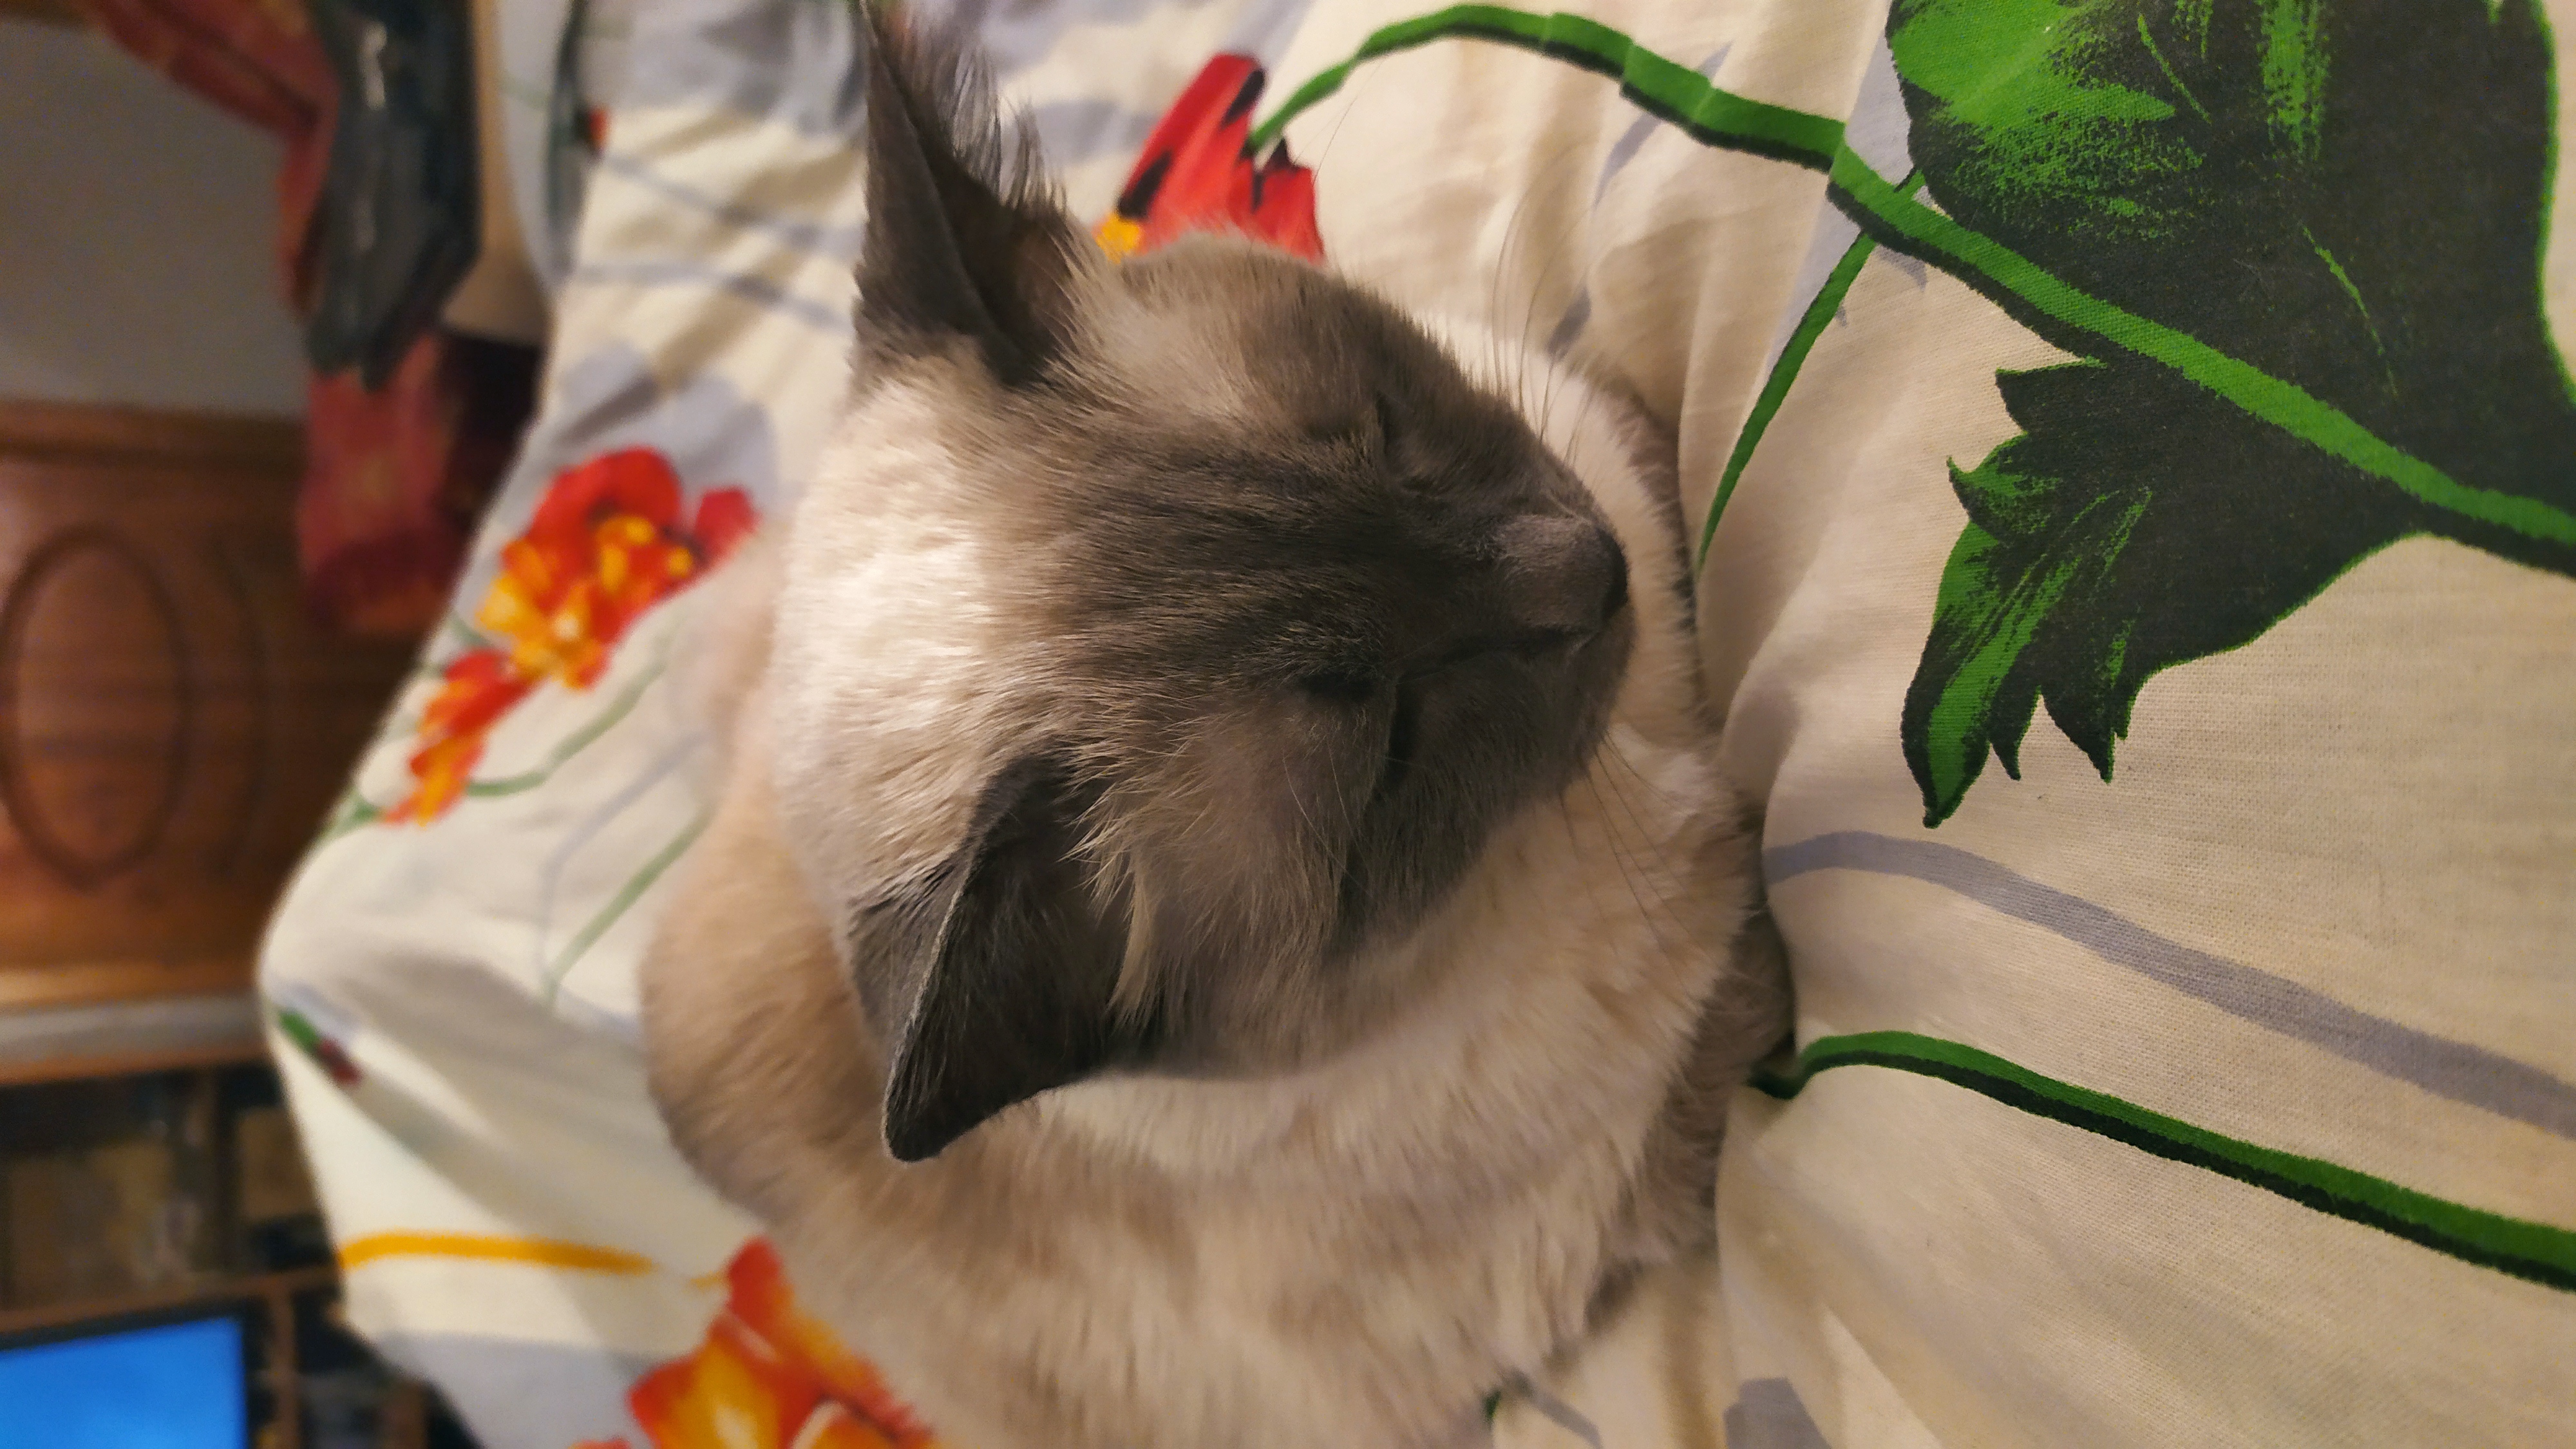
cat, birman, felidae, balinese, small to medium sized cats, carnivore, whiskers, ragdoll, fawn, siamese